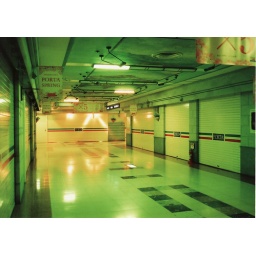
under ground road